Agatha Christie's Poirot

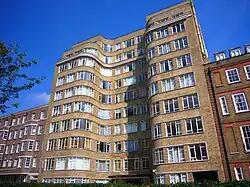
Florin Court was used to represent Whitehaven Mansions.

Series 9–12 lack Hugh Fraser, Philip Jackson and Pauline Moran, who had appeared in the previous series (excepting series 4, where Moran is absent). Series 10 (2006) introduced Zoë Wanamaker as the eccentric crime novelist Ariadne Oliver and David Yelland as Poirot's dependable valet, George — a character that had been introduced in the early "Poirot" novels but was left out of the early adaptations to develop the character of Miss Lemon. The introduction of Wanamaker and Yelland's characters and the absence of the other characters is generally consistent with the stories on which the scripts were based. Hugh Fraser and David Yelland returned for two episodes of the final series ("The Big Four" and "Curtain"), with Philip Jackson and Pauline Moran returning for the adaptation of "The Big Four". Zoë Wanamaker also returned for the adaptations of "Elephants Can Remember" and "Dead Man's Folly".